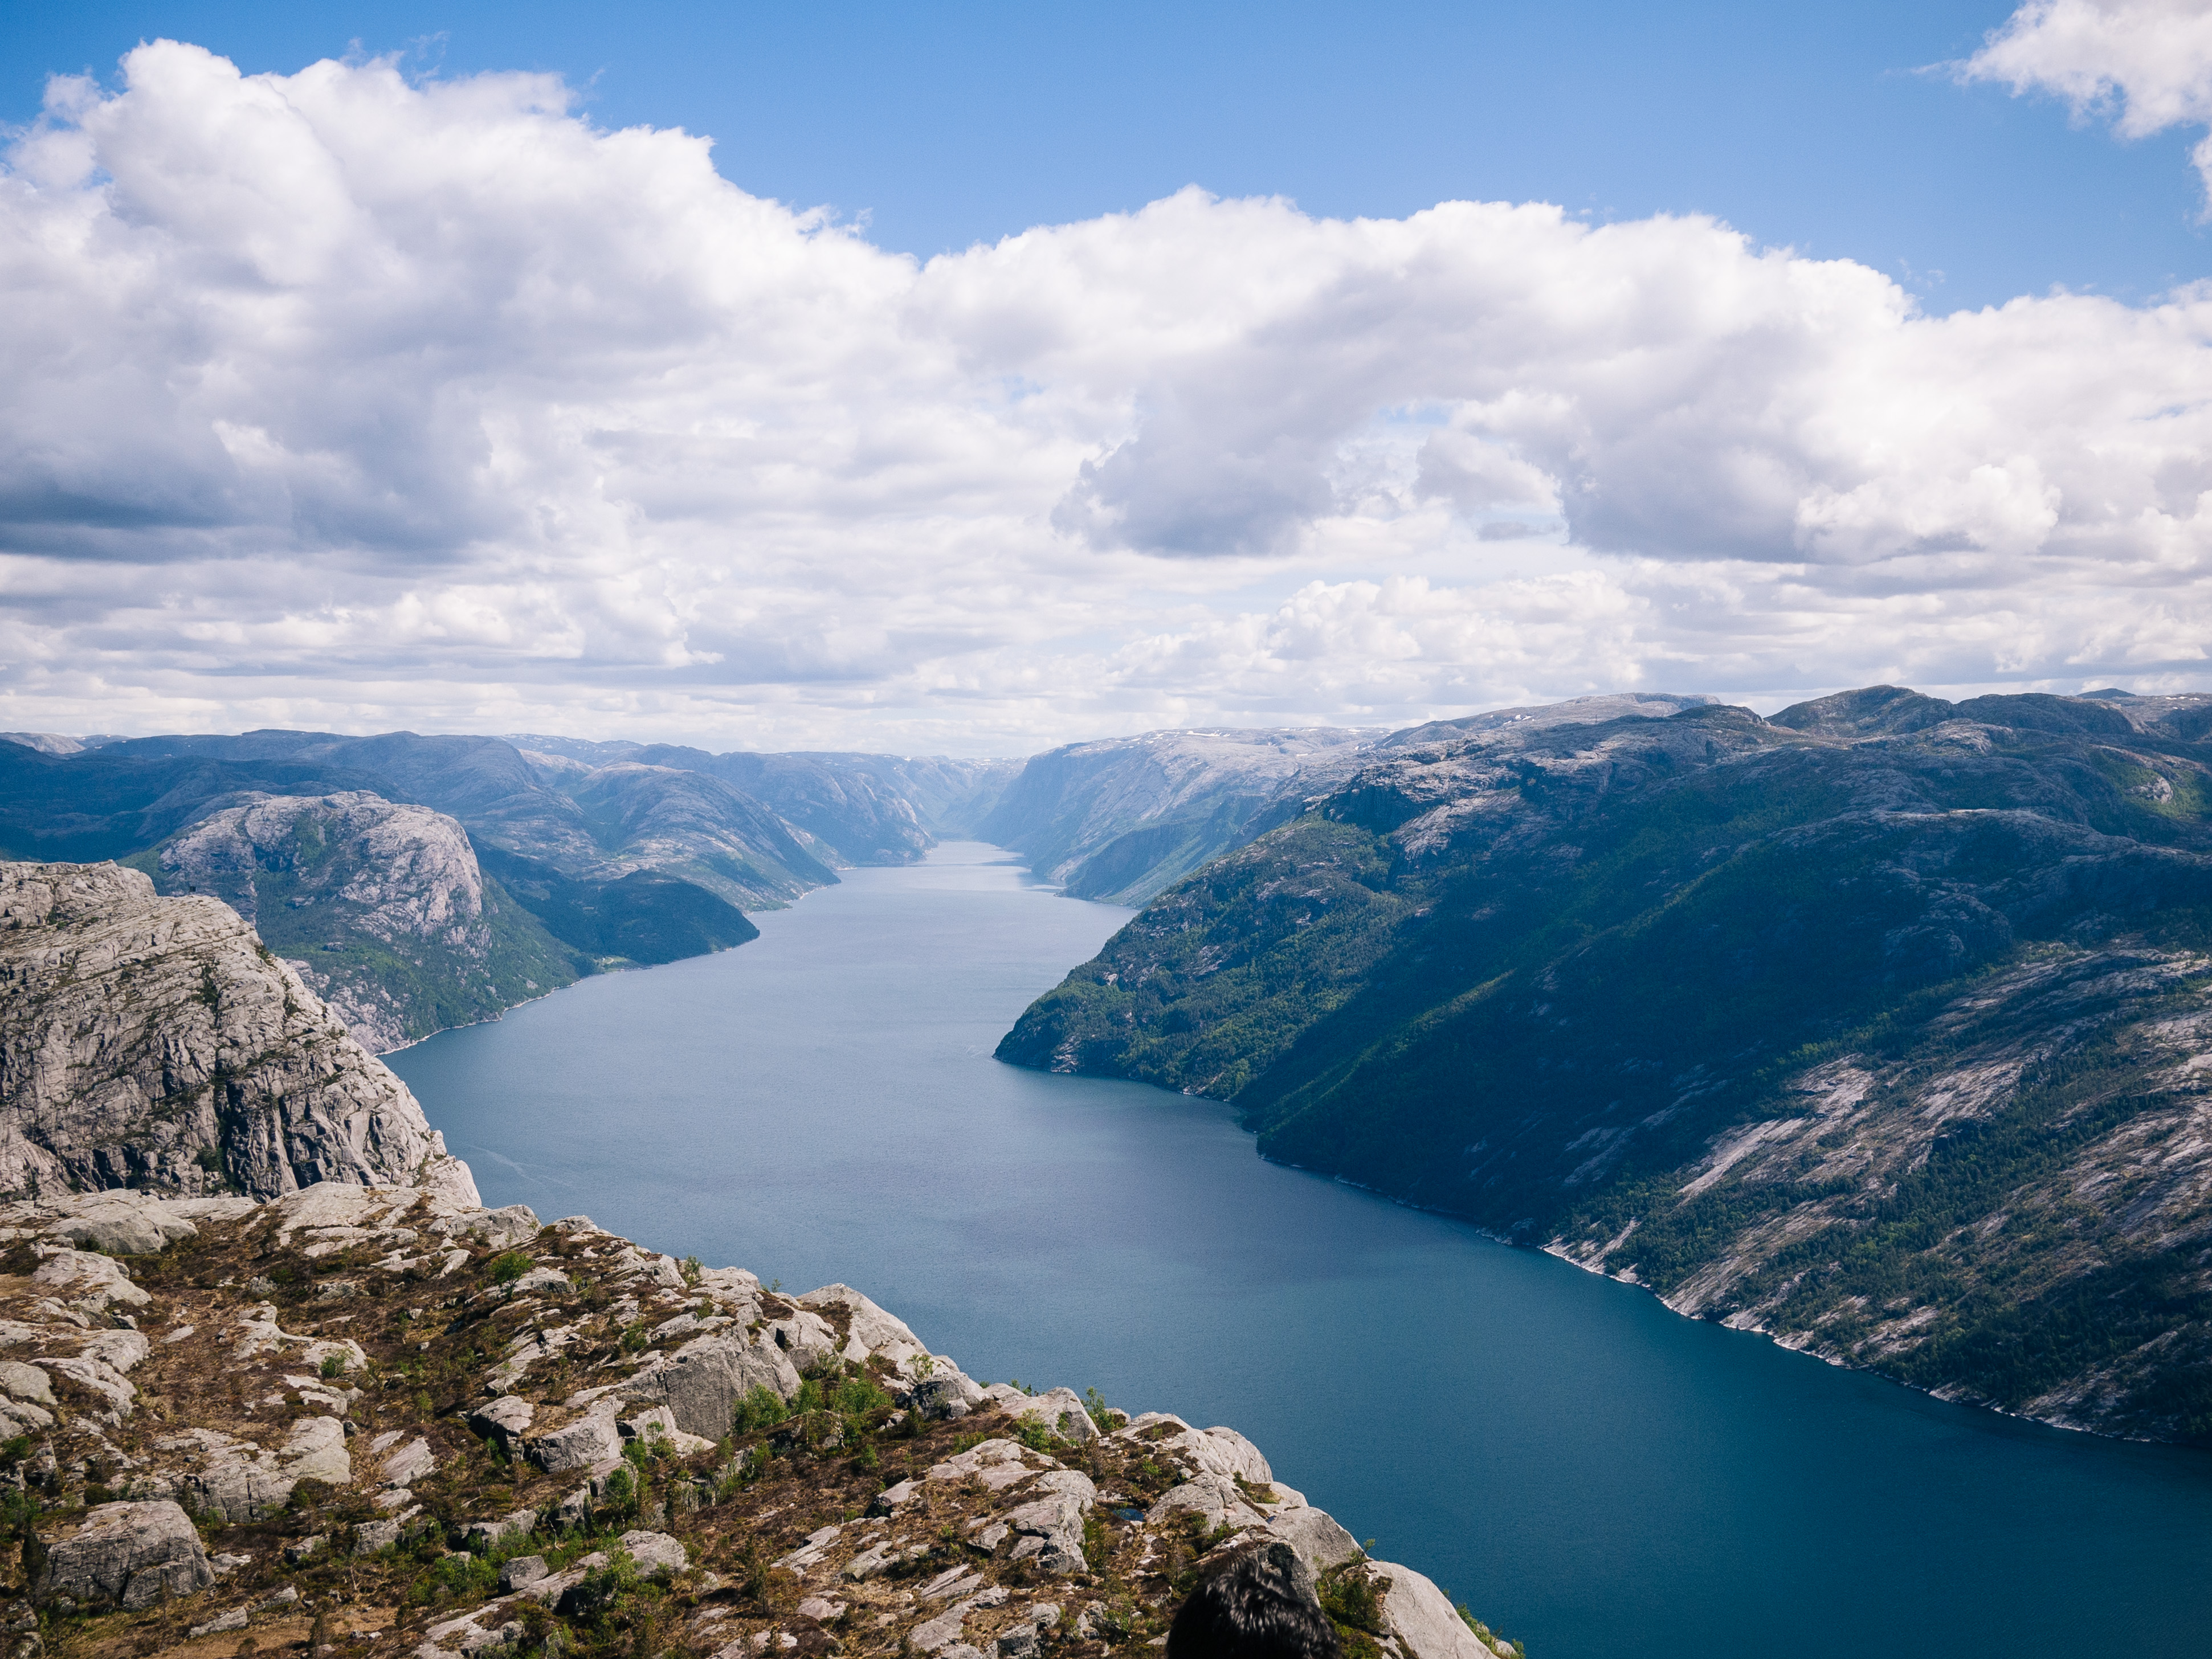
landscape, sea, coast, water, nature, outdoor, rock, mountain, cloud, lake, river, mountain range, reflection, scenic, cumulus, fjord, reservoir, highland, body of water, clouds, publicdomain, bluesky, fell, loch, crater lake, landform, geographical feature, mountainous landforms, glacial landform